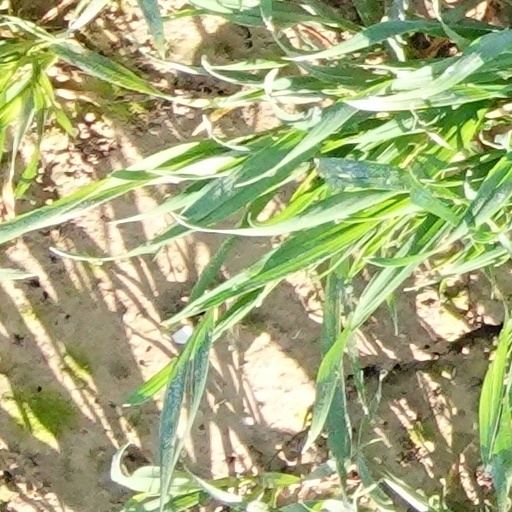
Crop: wheat